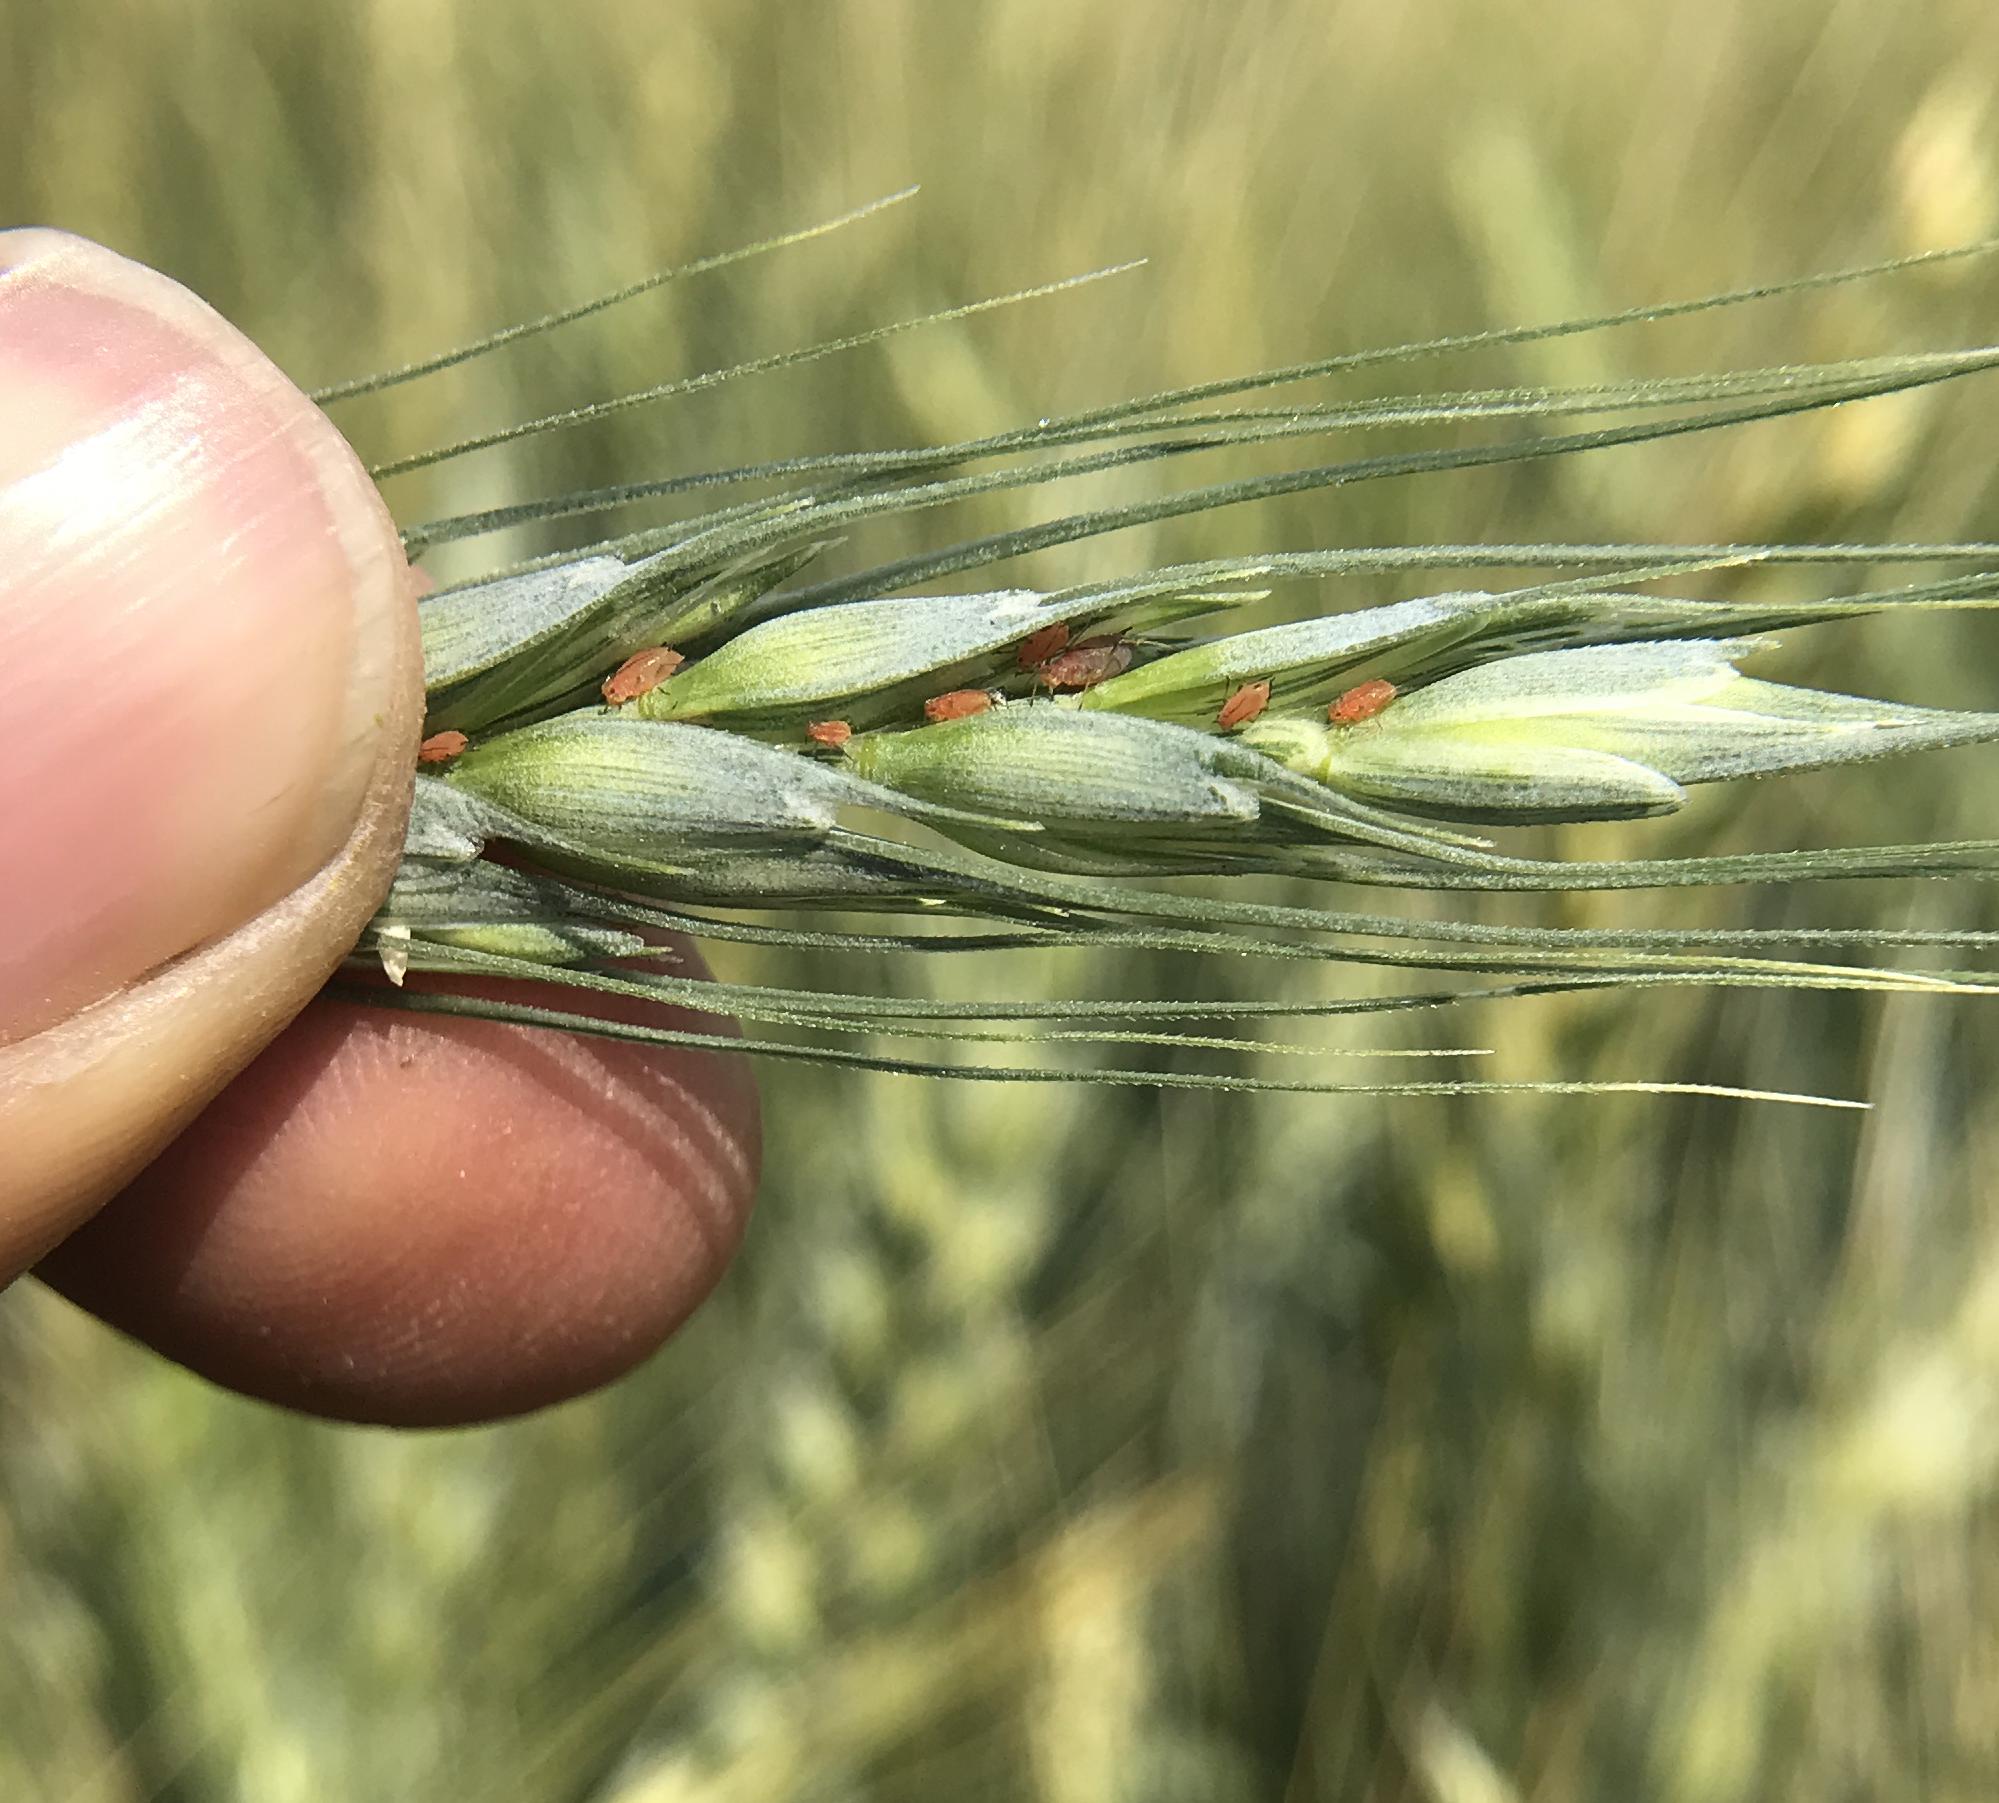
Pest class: english_grain_aphid